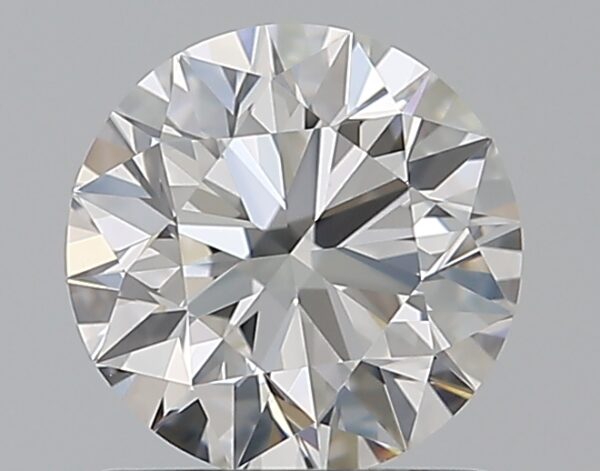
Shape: round
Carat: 0.9
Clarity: VVS2
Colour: E
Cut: EX
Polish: EX
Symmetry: EX
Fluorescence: ST
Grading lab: GIA
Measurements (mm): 6.12 x 6.17 x 3.84